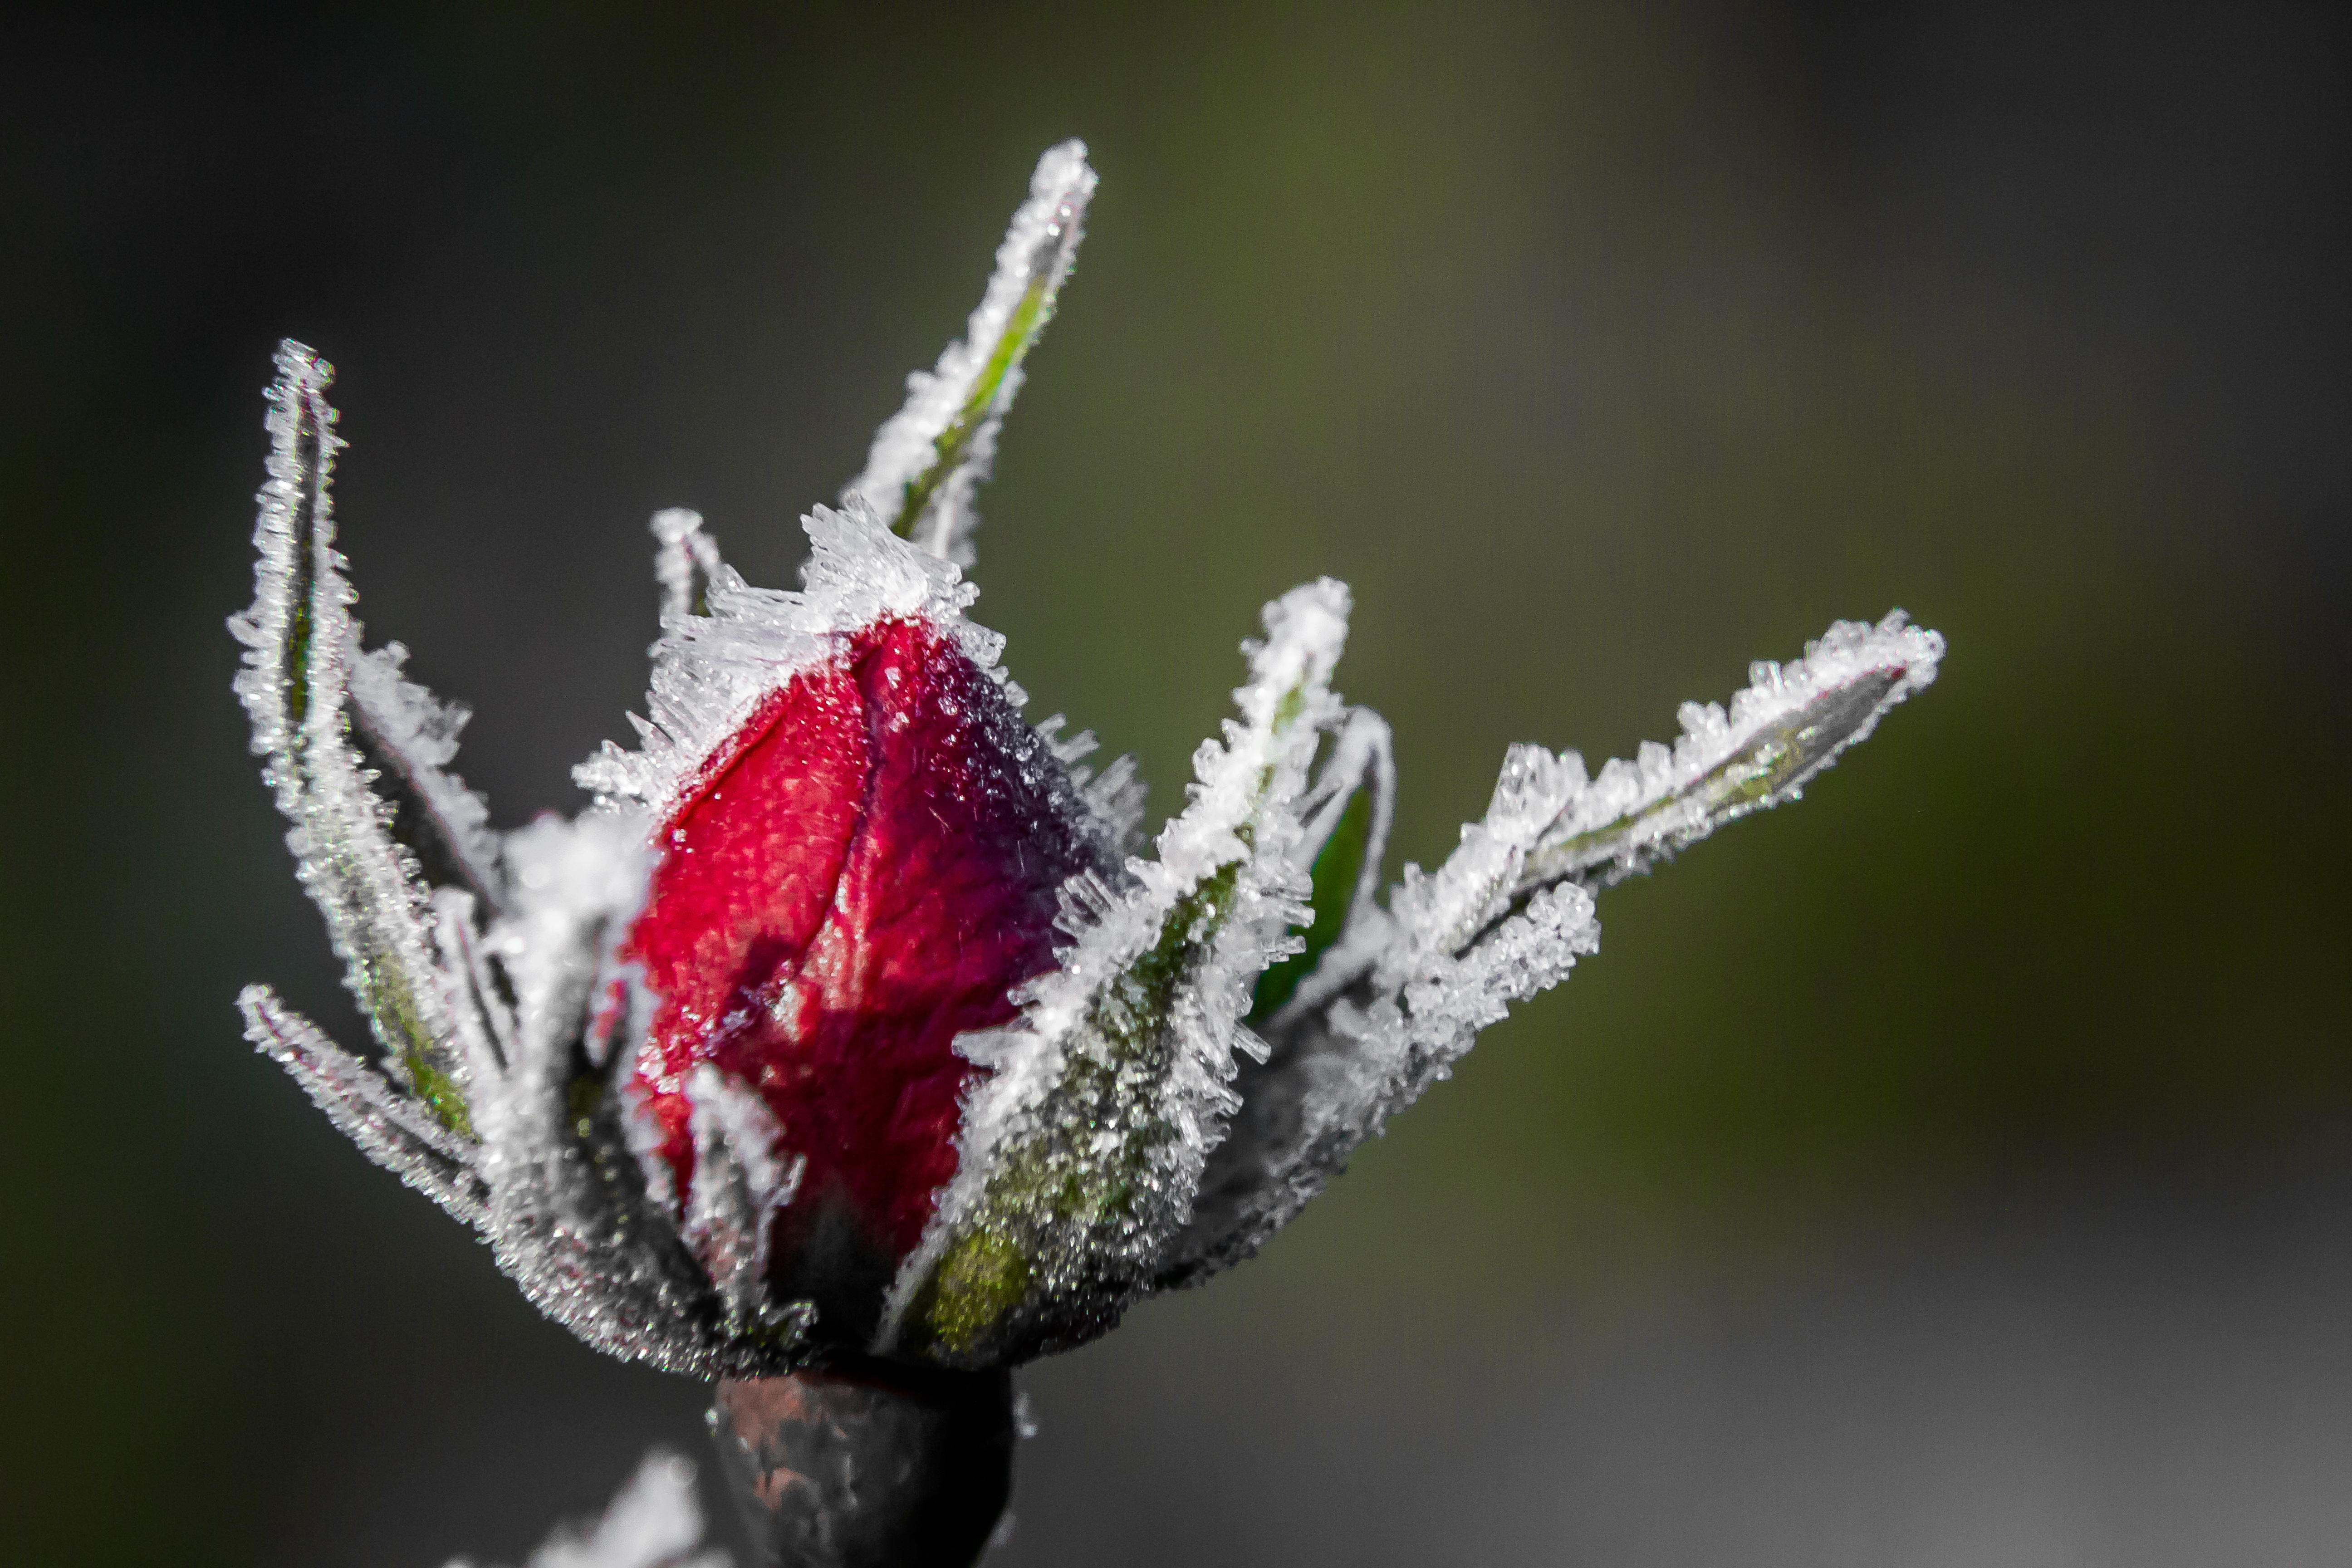
blossom, plant, flower, petal, frost, rose, spring, flora, wildflower, close up, is, plante, vinter, jul, bud, freezing, sn, macro photography, plant stem, computer wallpaper, r d, blomst, enkelt blomst, frosset, forkj lelse, konsepter og ideer, frostet, r d rose, selektiv farge